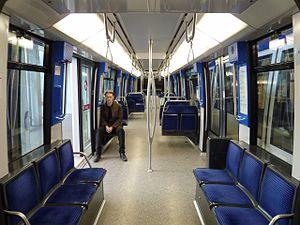
La ligne M2 du métro de Lausanne est une des deux lignes du métro de Lausanne. Cette première et unique ligne de métro automatique de Suisse, ouverte en 2008, relie aujourd'hui la station Ouchy-Olympique au sud, à la station Croisettes, au nord. Avec une longueur de 5,95 kilomètres, elle constitue une voie de communication nord-sud majeure pour la ville : c'est la ligne de métro la plus fréquentée du réseau avec 31,460 millions de voyageurs en 2018.